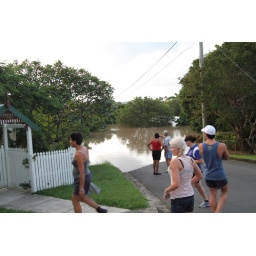
Just behind the tree in the middle of the frame you can see the roof of a house that went completely under.